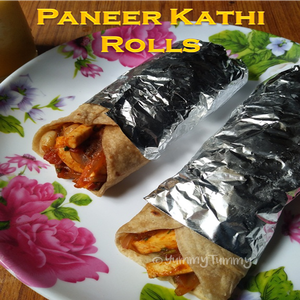
Dish: kathiroll